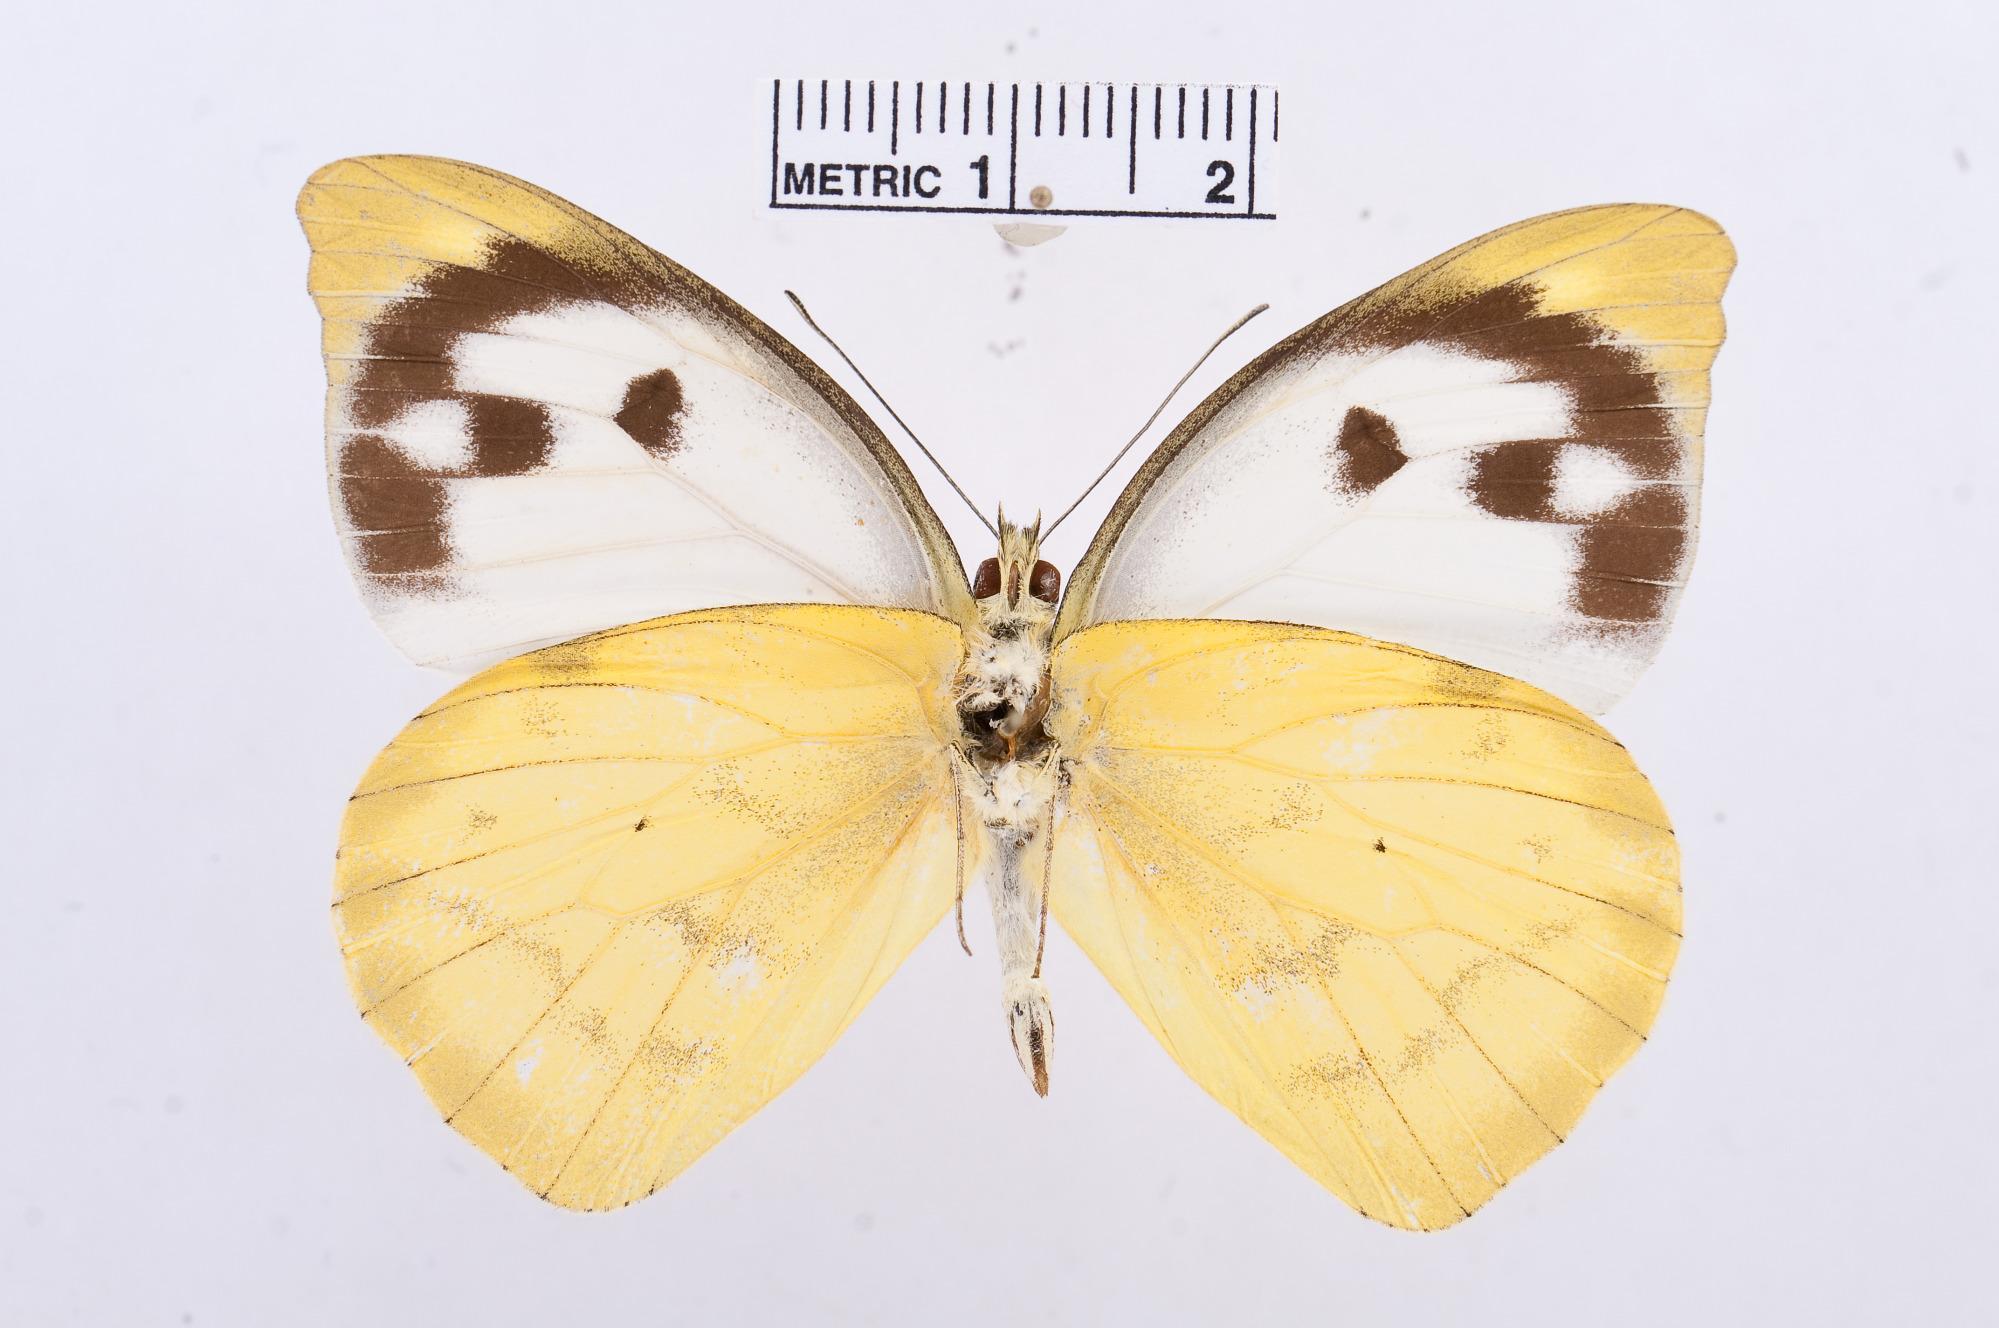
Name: Appias lalage
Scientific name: Appias lalage
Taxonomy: Animalia, Arthropoda, Hexapoda, Insecta, Lepidoptera, Pieridae, Pierinae